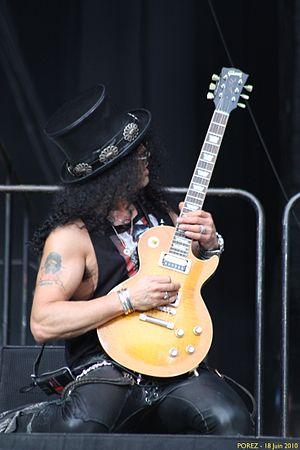
Slash - 18 Juin 2010 au Stade de France
Slash, de son vrai nom Saul Hudson, est un guitariste anglo-américain né le 23 juillet 1965 à Hampstead, à Londres.